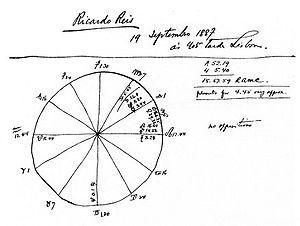
Fernando António Nogueira Pessoa est un écrivain, critique, polémiste et poète portugais trilingue. Né le 13 juin 1888 à Lisbonne, ville où il meurt des suites de son alcoolisme le 30 novembre 1935, il a vécu une partie de son enfance à Durban en Afrique du Sud.